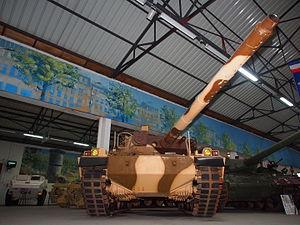
Le CN120-26 est un canon antichar de 120 mm à âme lisse conçu par l'EFAB de Bourges, fabriqué par l'entreprise française GIAT et destiné à équiper les chars de plus de 45 tonnes.